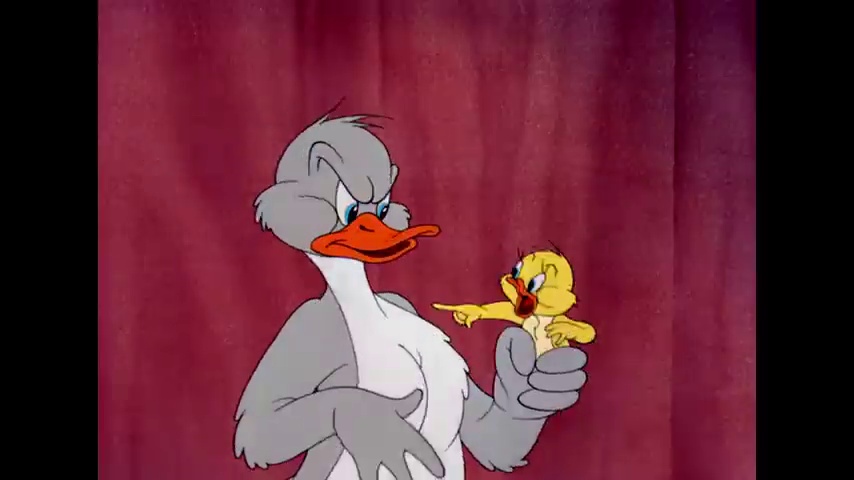
Portrait style: Cartoon Portrait